The Autobiography of an Unknown Indian

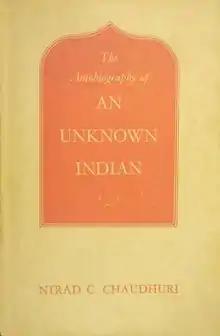
First UK edition

The Autobiography of an Unknown Indian is the 1951 autobiography of Indian writer Nirad C. Chaudhuri. Written when he was around 50, it records his life from his birth in 1897 in Kishoreganj, a small town in present-day Bangladesh. The book relates his mental and intellectual development, his life and growth in Calcutta, his observations of vanishing landmarks, the changing Indian situation and the imminent exit of the British from India.